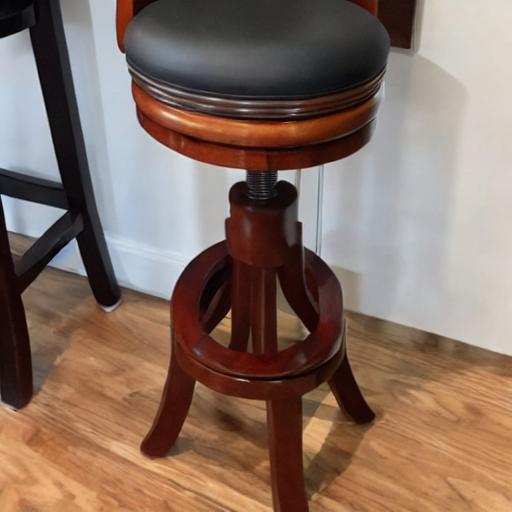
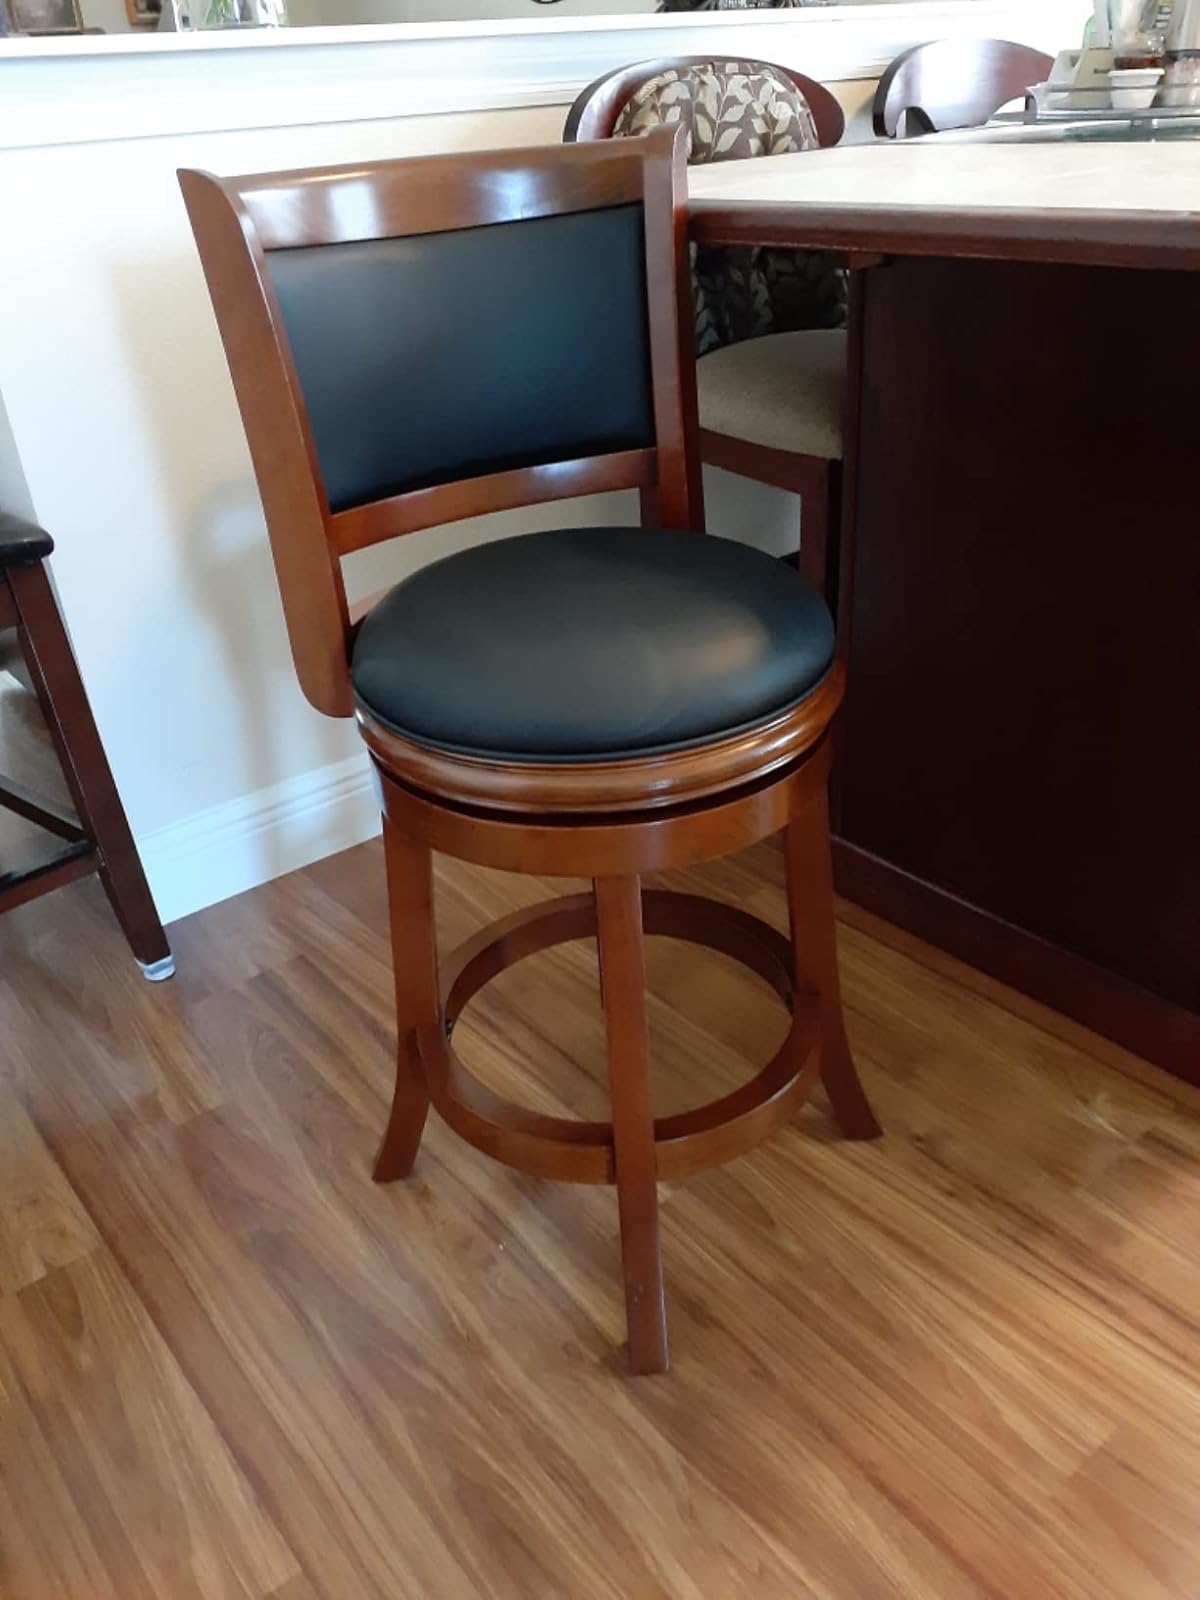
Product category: stool
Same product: no